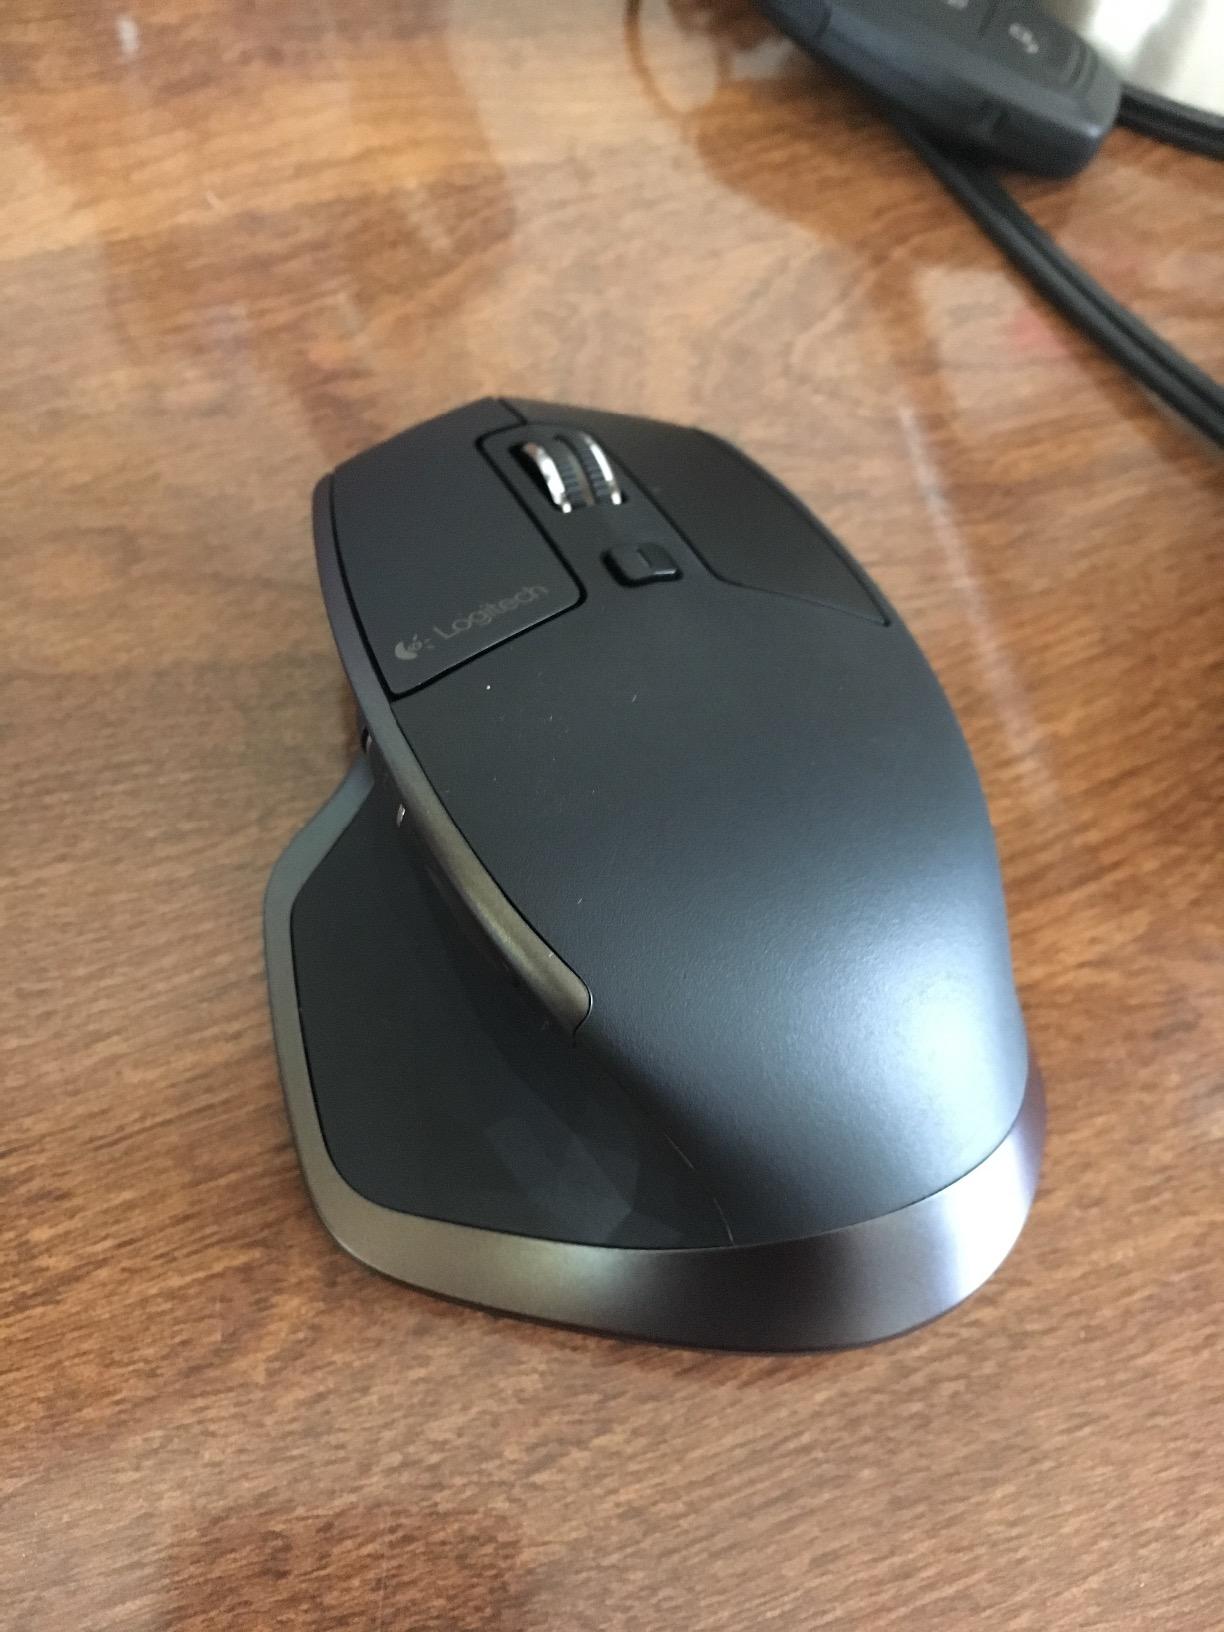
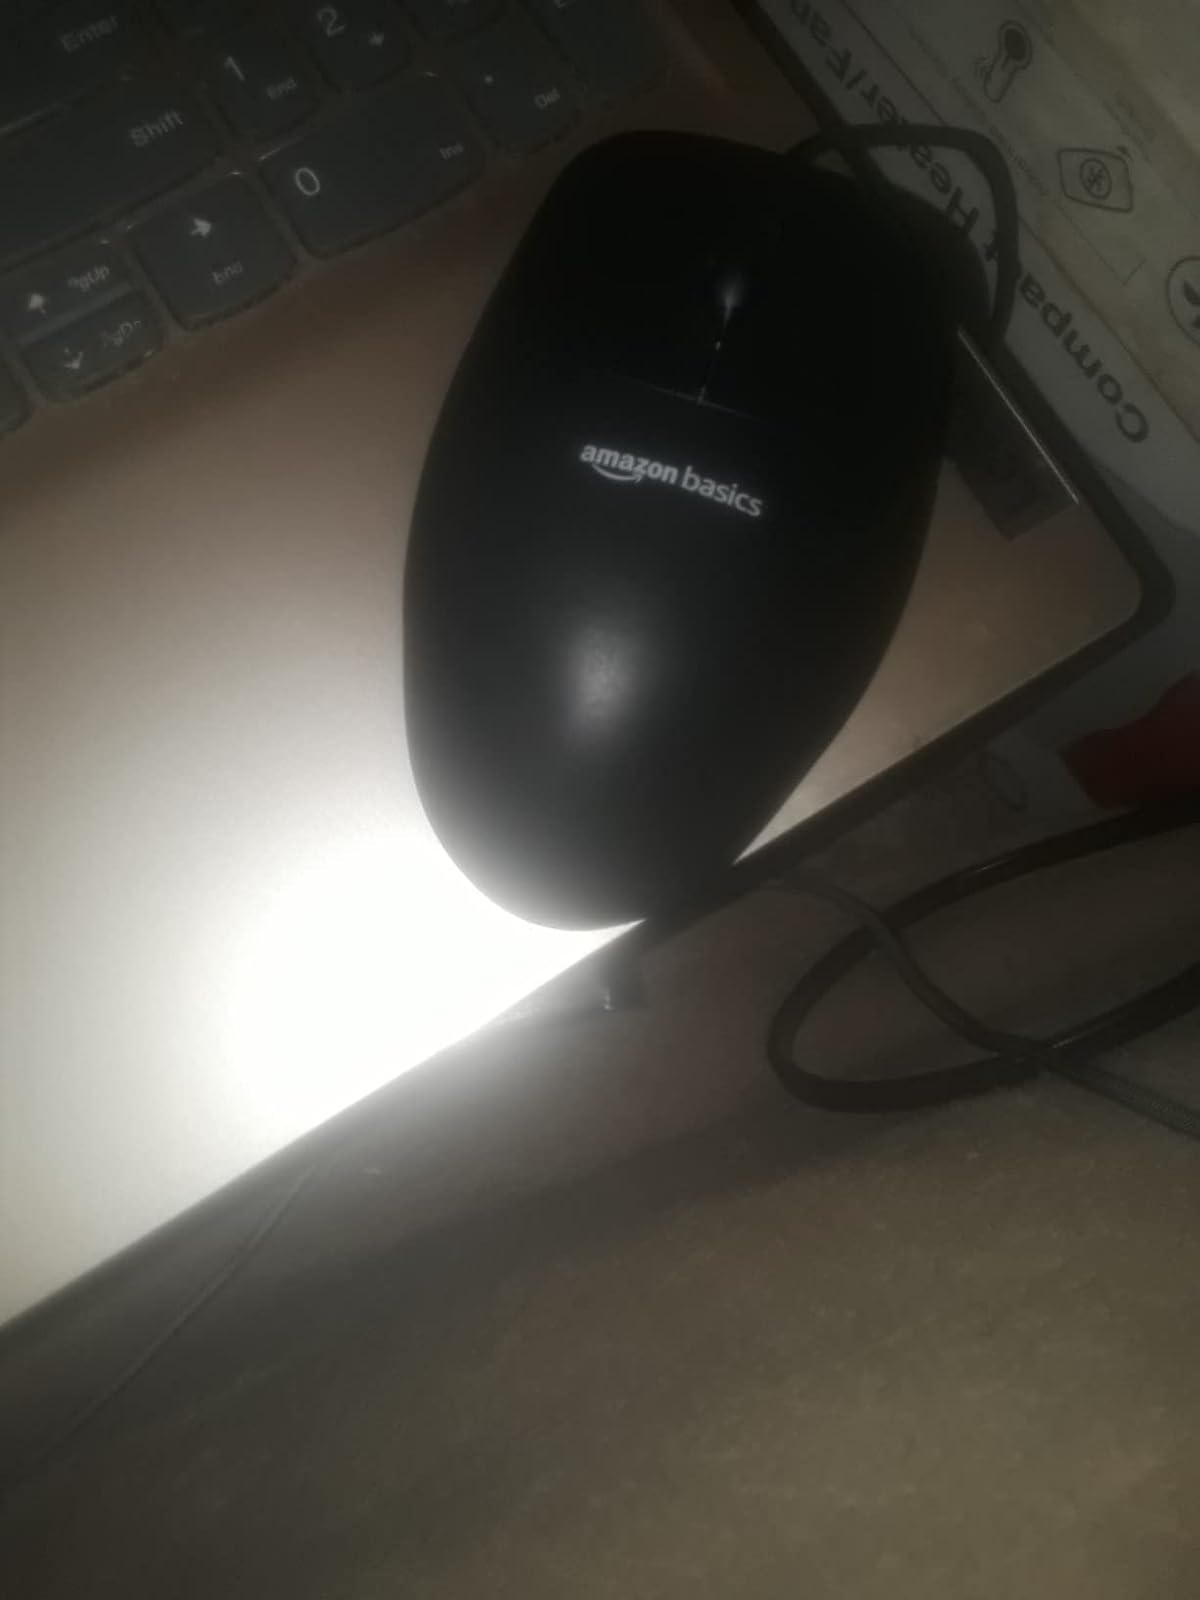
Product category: mouse
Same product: no